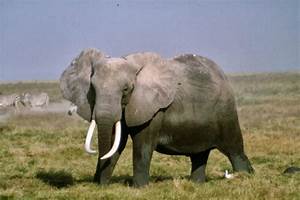
Label: elephant